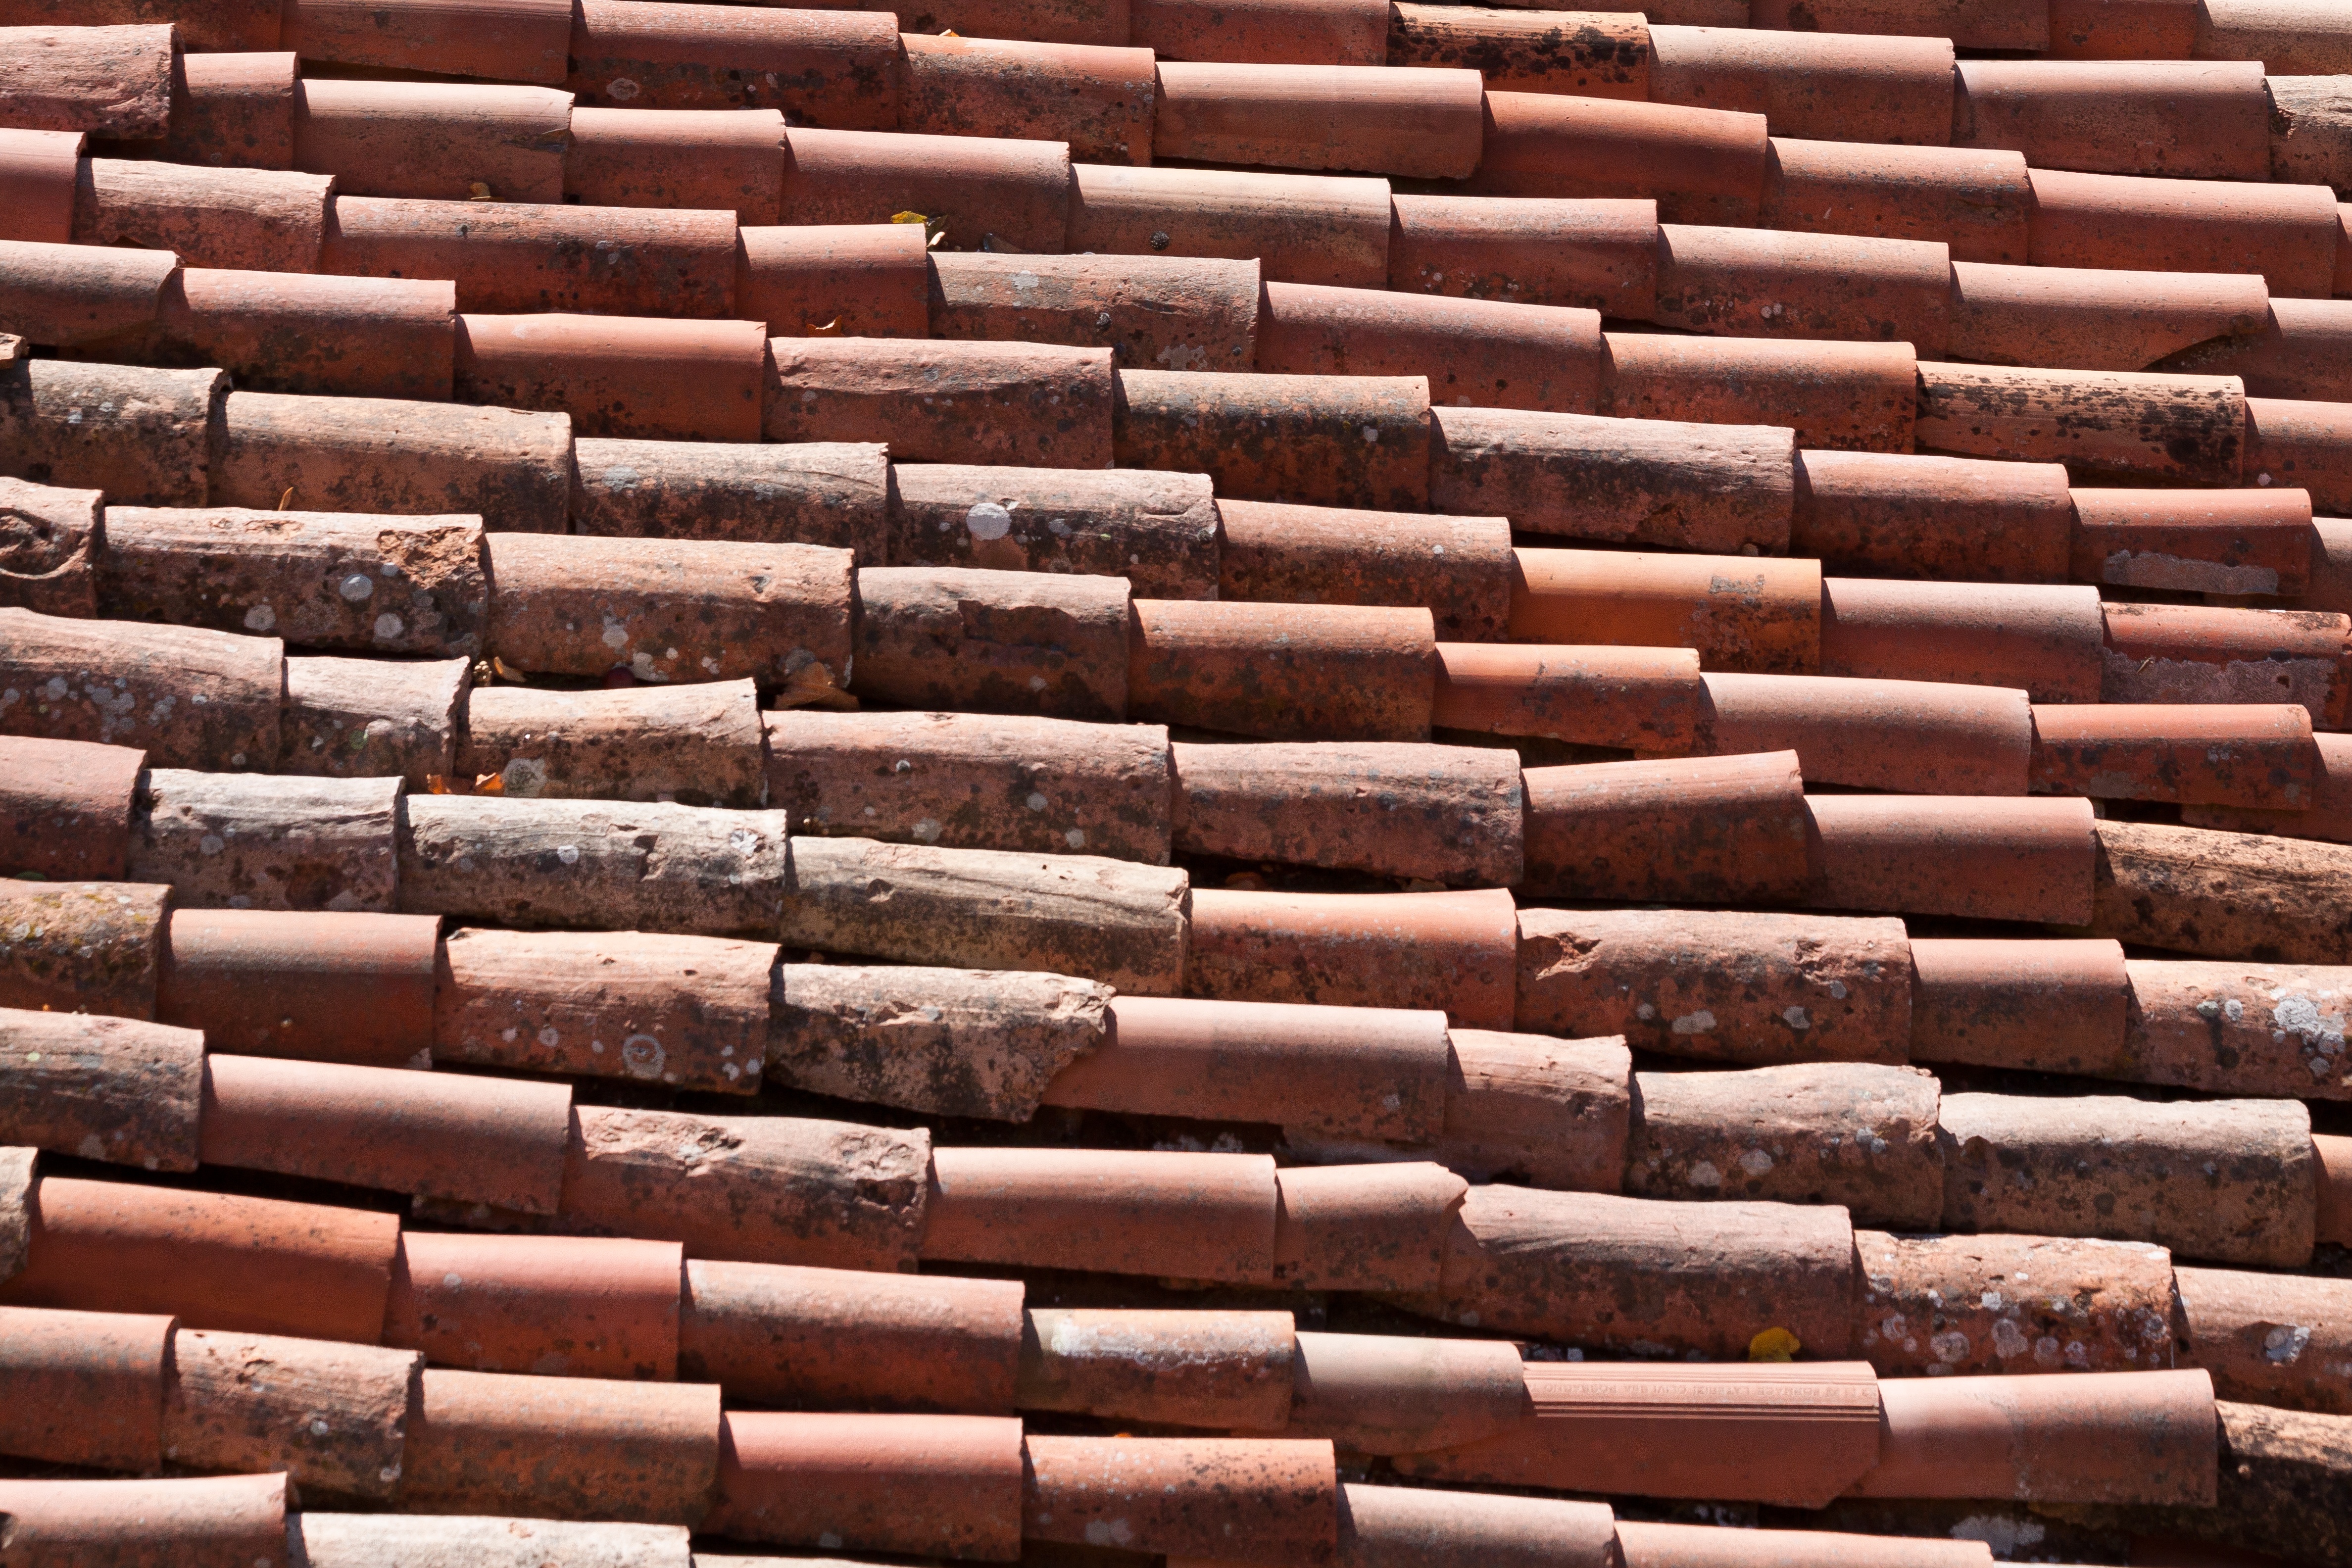
architecture, wood, floor, roof, building, home, wall, red, metal, tile, brick, lumber, material, interior design, roofing, art, hardwood, brickwork, house roof, flooring, regulation, weather protection, in row and member, window covering